Harry Burnett Lumsden

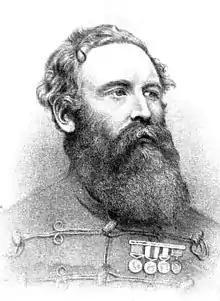
Sir Harry Burnett Lumsden

Lieutenant-General Sir Harry Burnett "Joe" Lumsden (12 November 1821 – 12 August 1896) was a British military officer active in the British Raj.